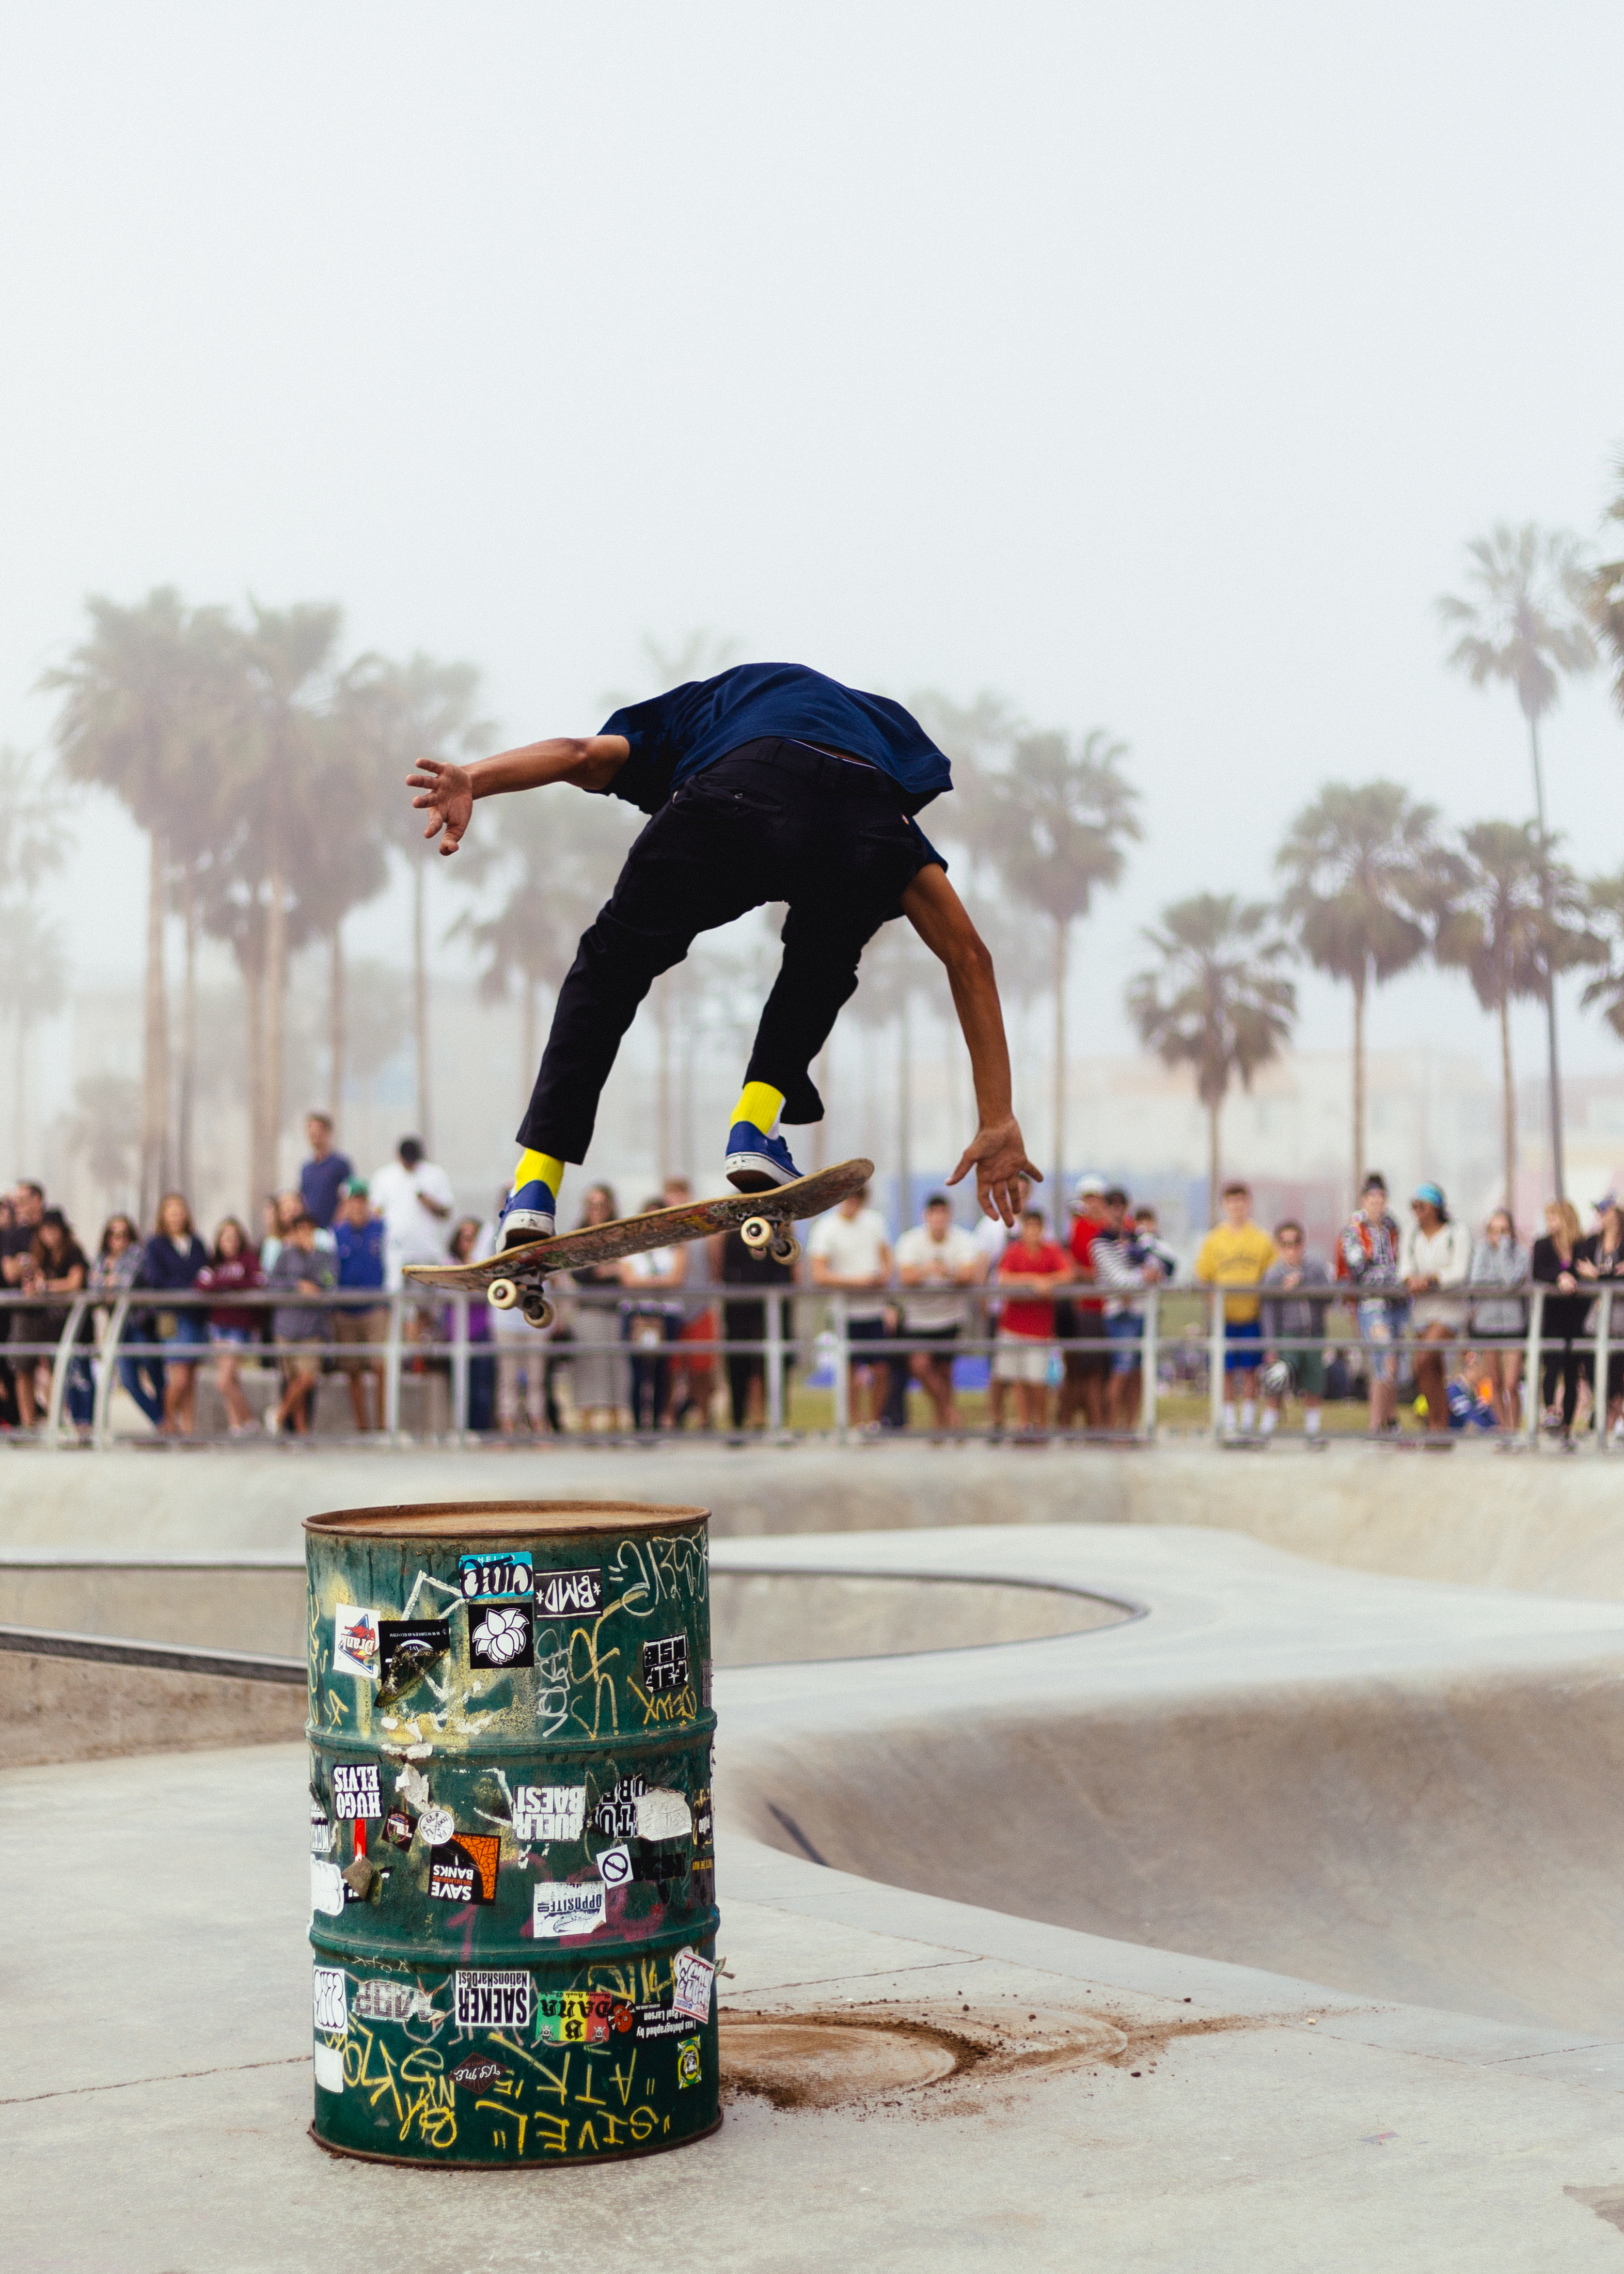
skateboard, skateboarding, recreation, extreme sport, sports equipment, longboard, sports, outdoor recreation, skateboarding equipment and supplies, boardsport, cycle sport, bicycle motocross